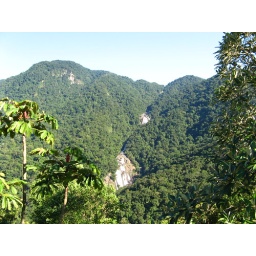
cachoeira (water fall) in mogi-bertioga road (SP BRazil). on the left, papayas trees